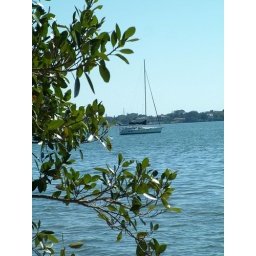
sailboat framed by mangrove tree